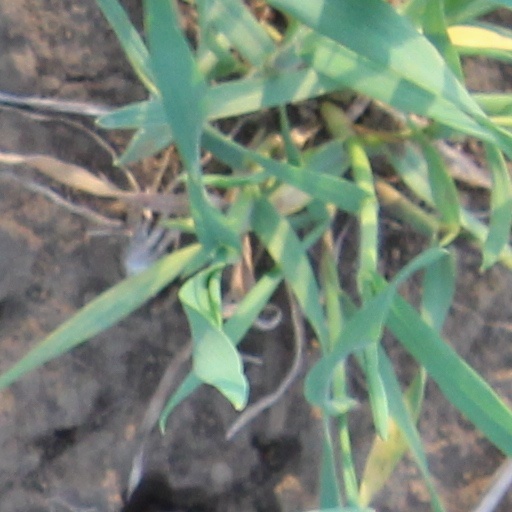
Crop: wheat